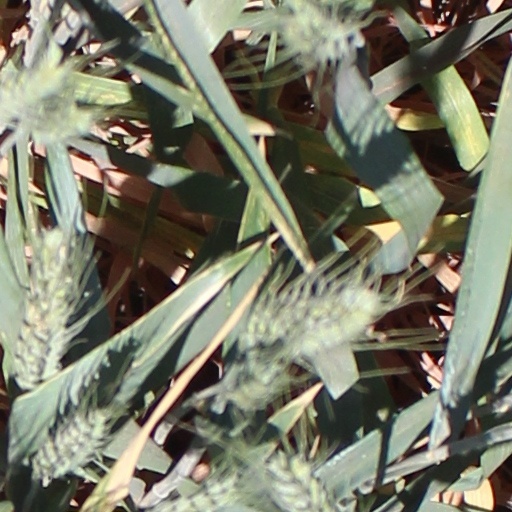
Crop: wheat